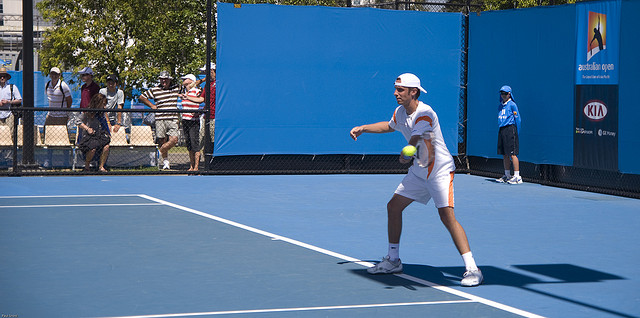
một người đàn ông đang chuẩn bị đánh quả bóng tennis